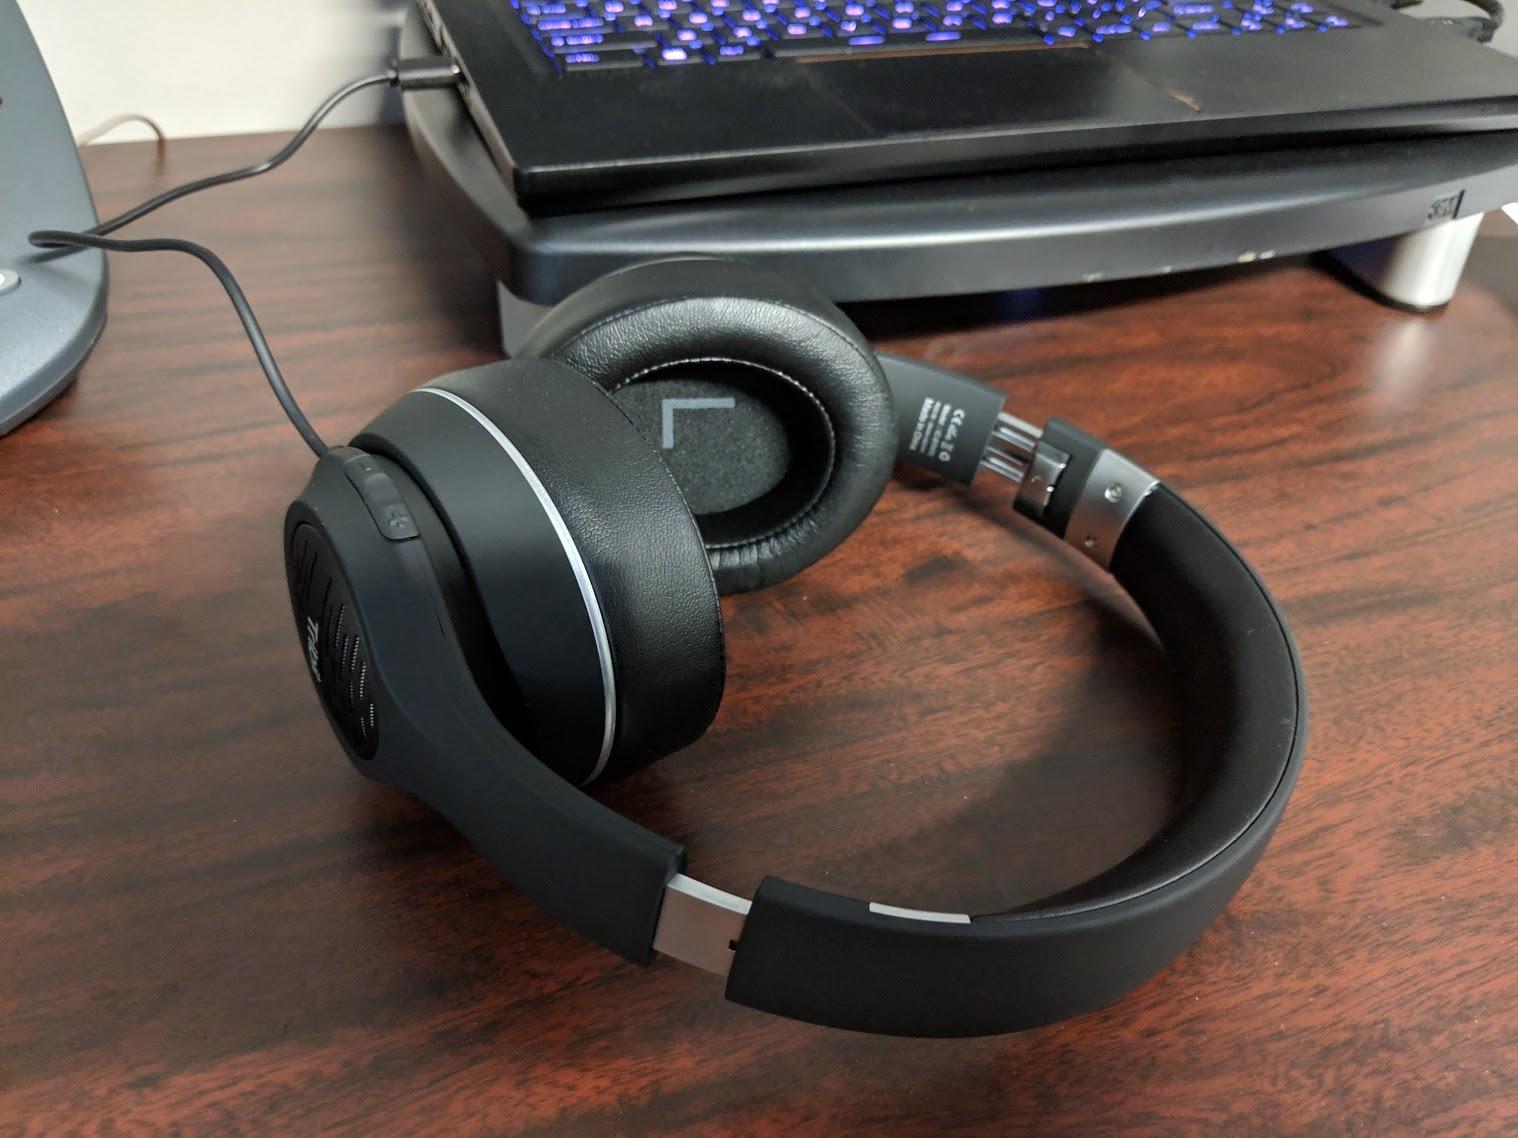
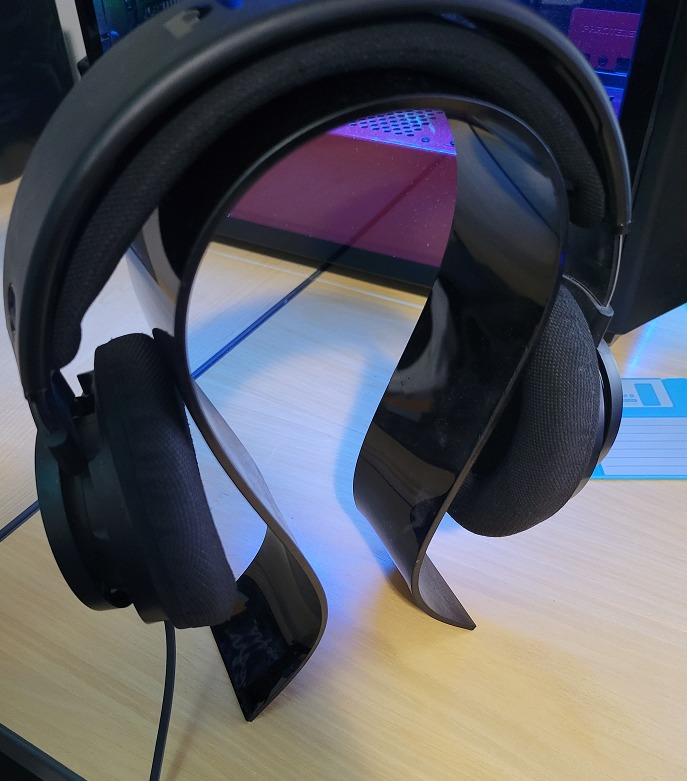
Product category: headphones
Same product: no